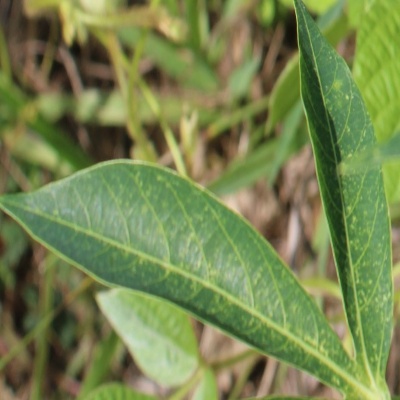
Crop: Cassava
Condition: green mite